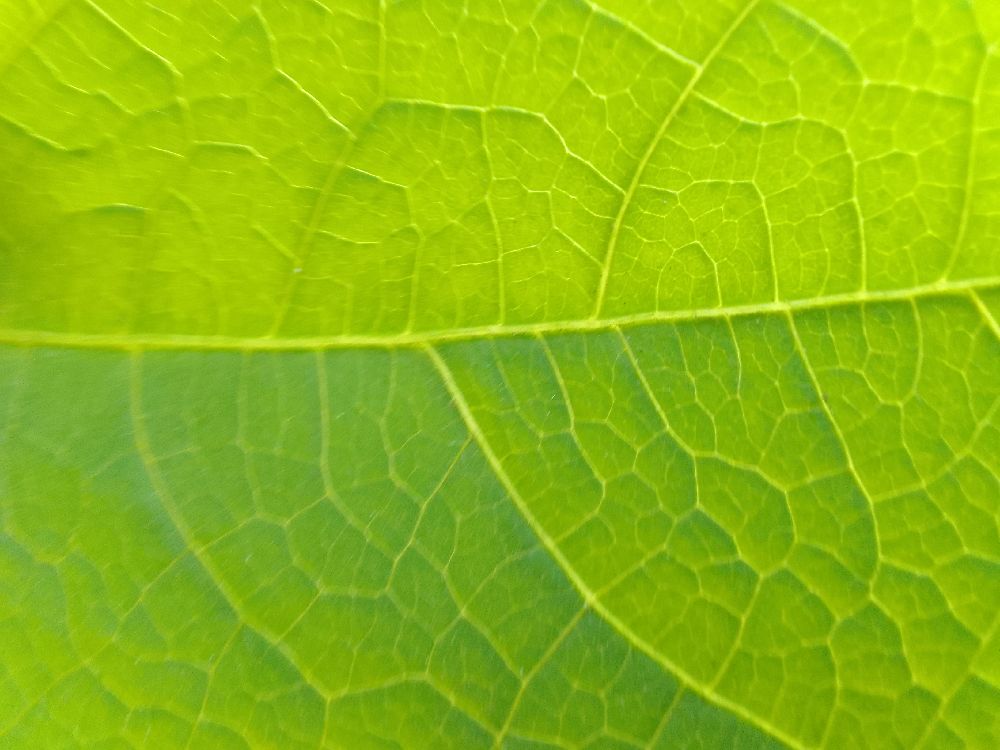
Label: healthy